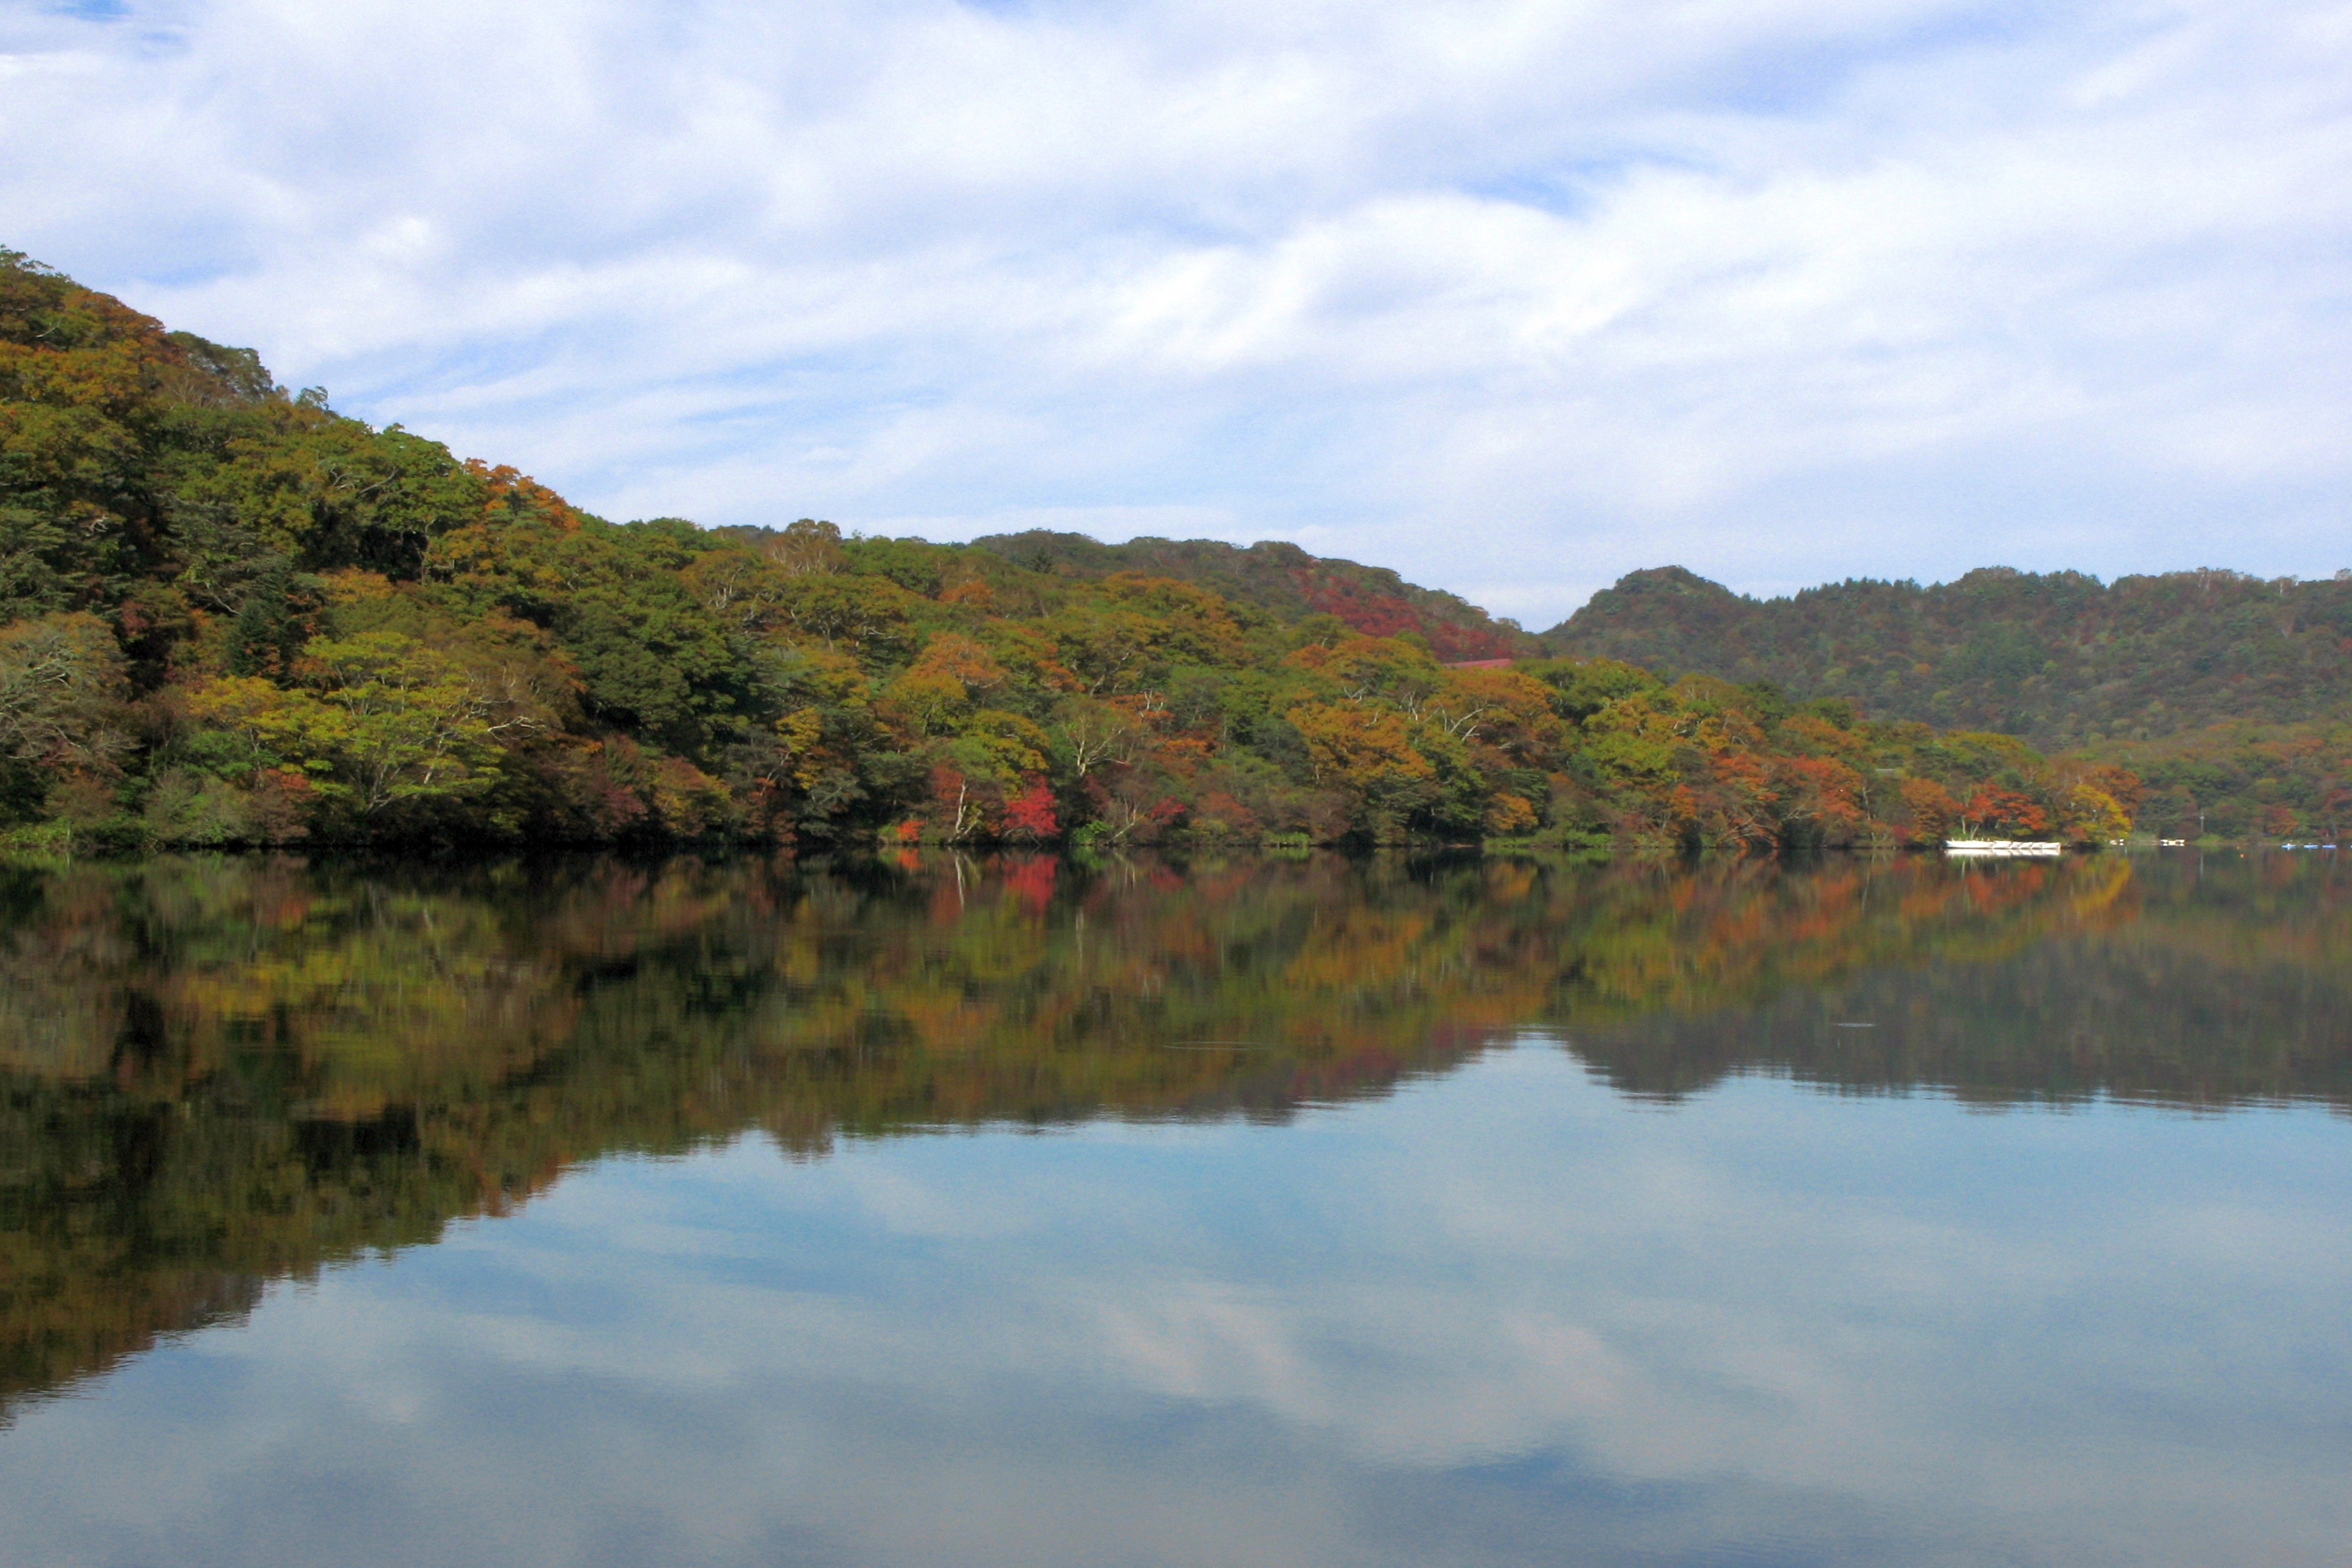
landscape, tree, water, nature, wilderness, mountain, leaf, hill, lake, river, pond, reflection, high, autumn, reservoir, body of water, hires, loch, ecosystem, hi, res, g7, natural environment, woody plant